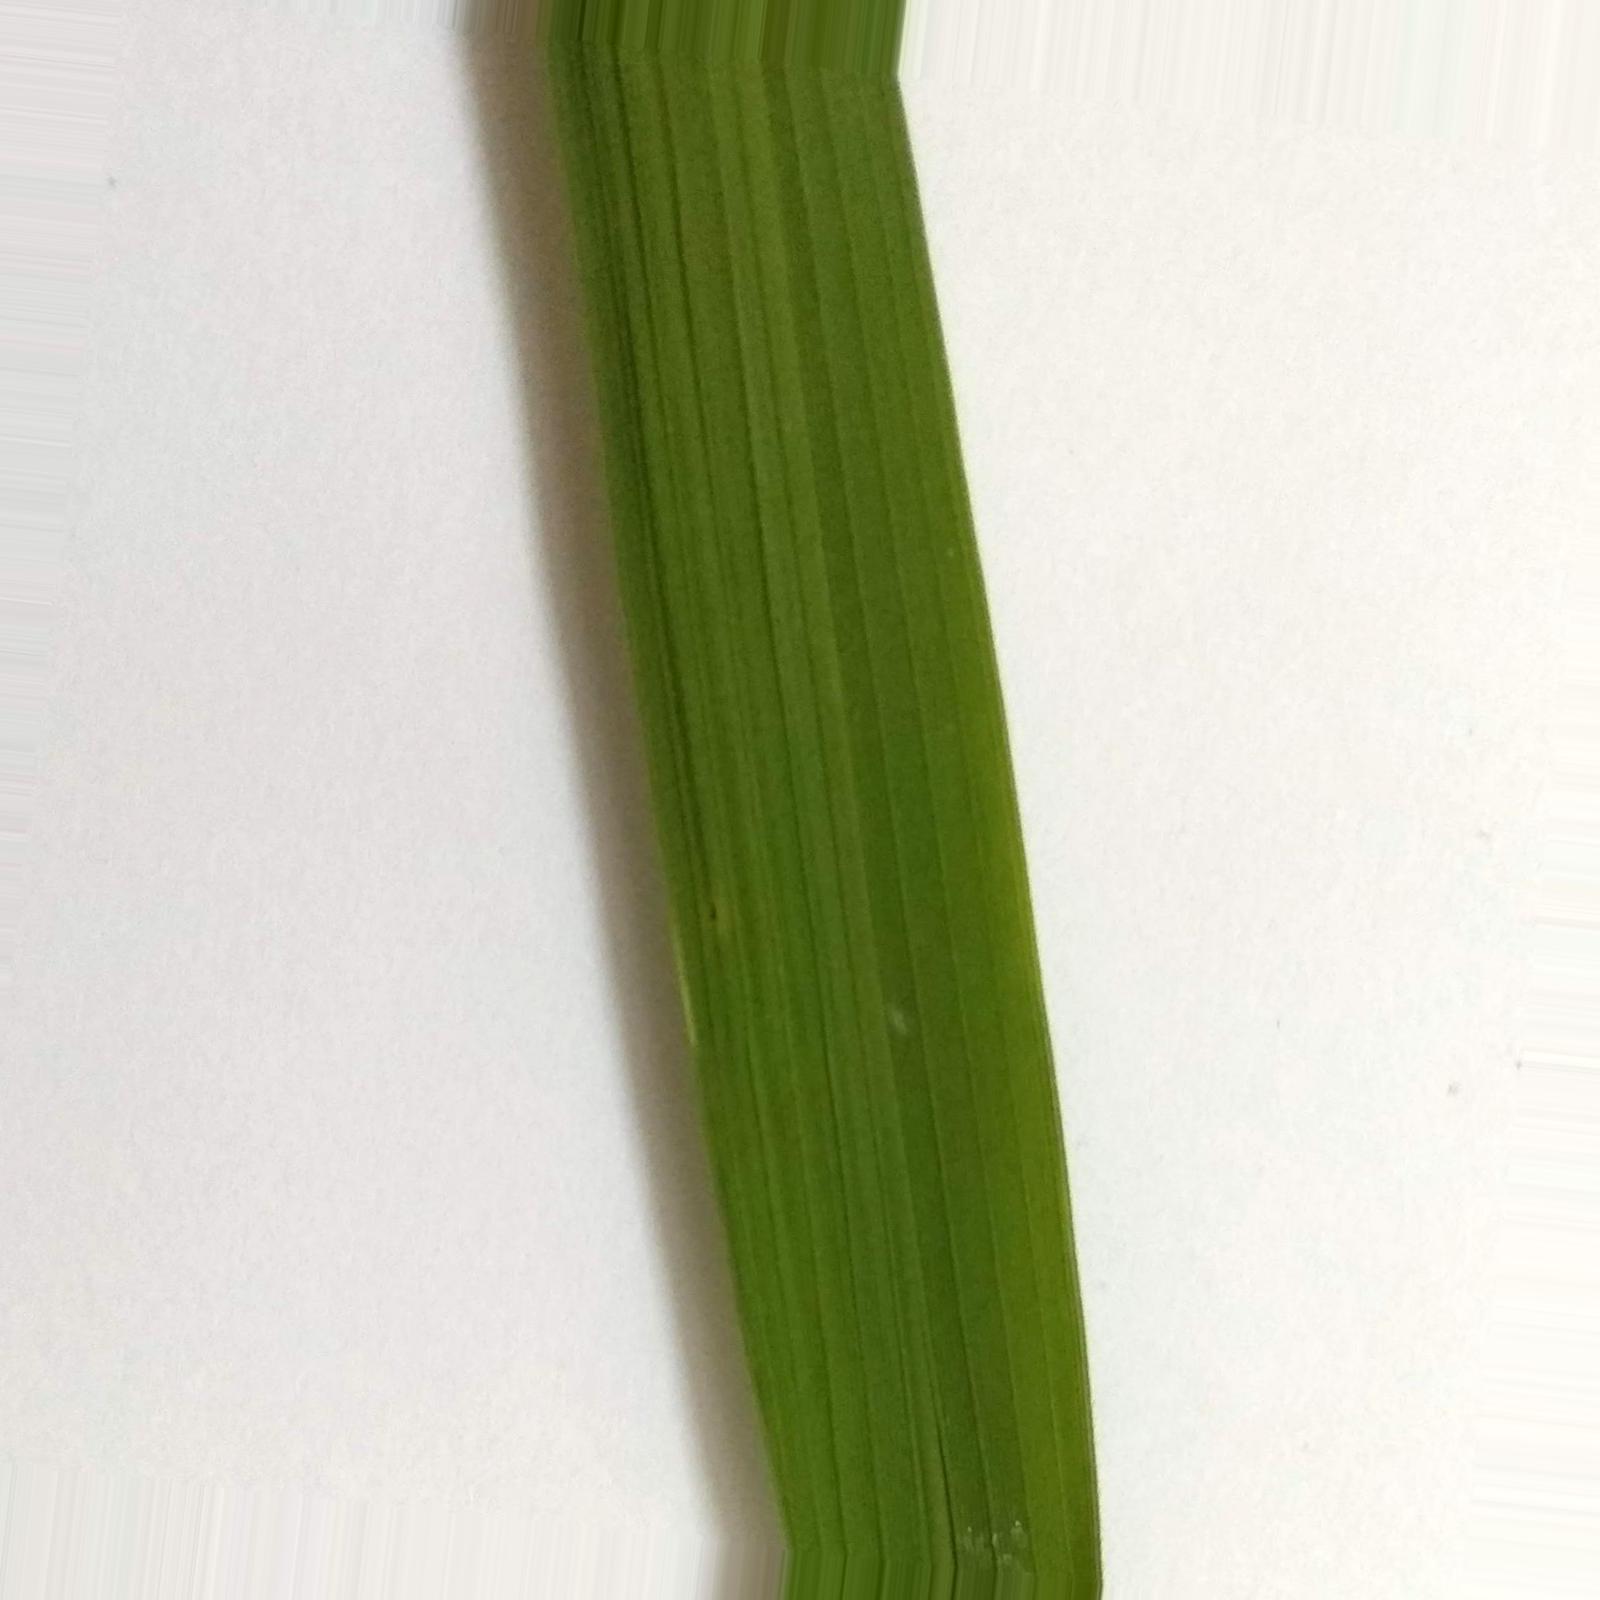
Nhãn: Healthy